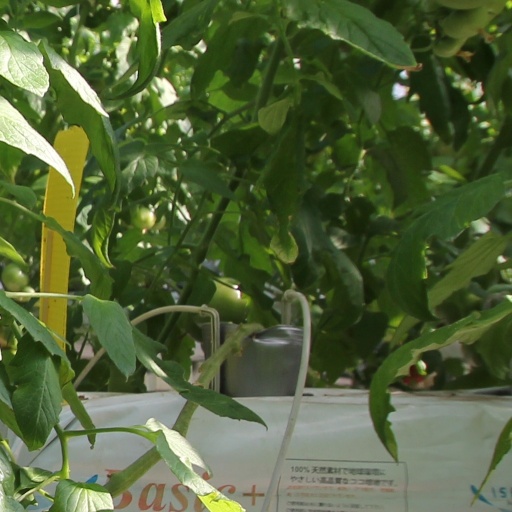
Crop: tomato